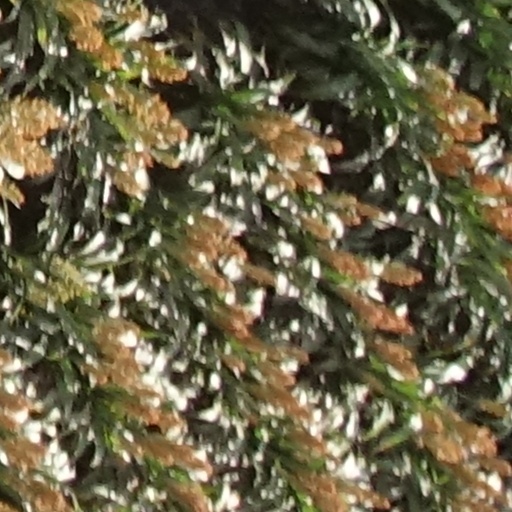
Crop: sorghum